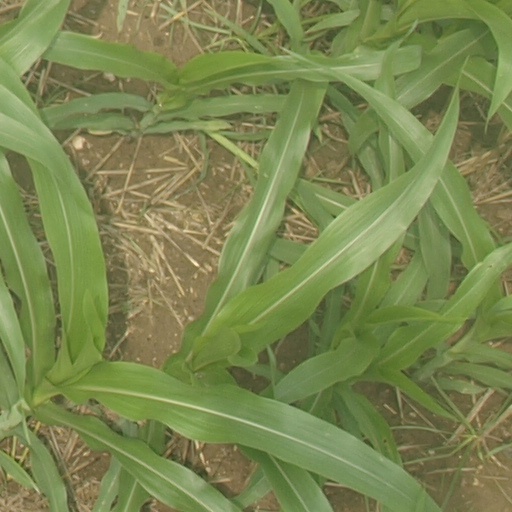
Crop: maize; corn